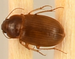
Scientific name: Amara quenseli
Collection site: Onaqui NEON (ONAQ), plot ONAQ_018